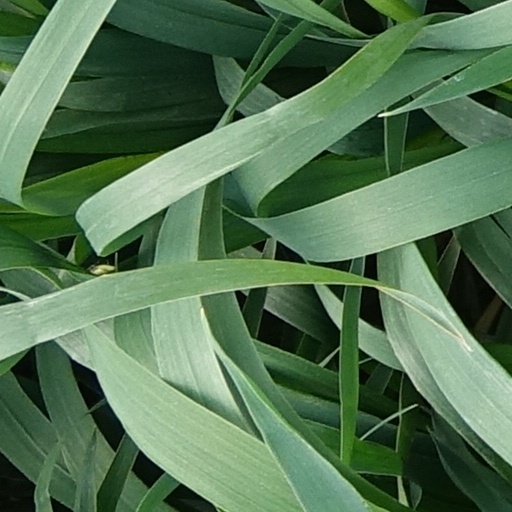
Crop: wheat